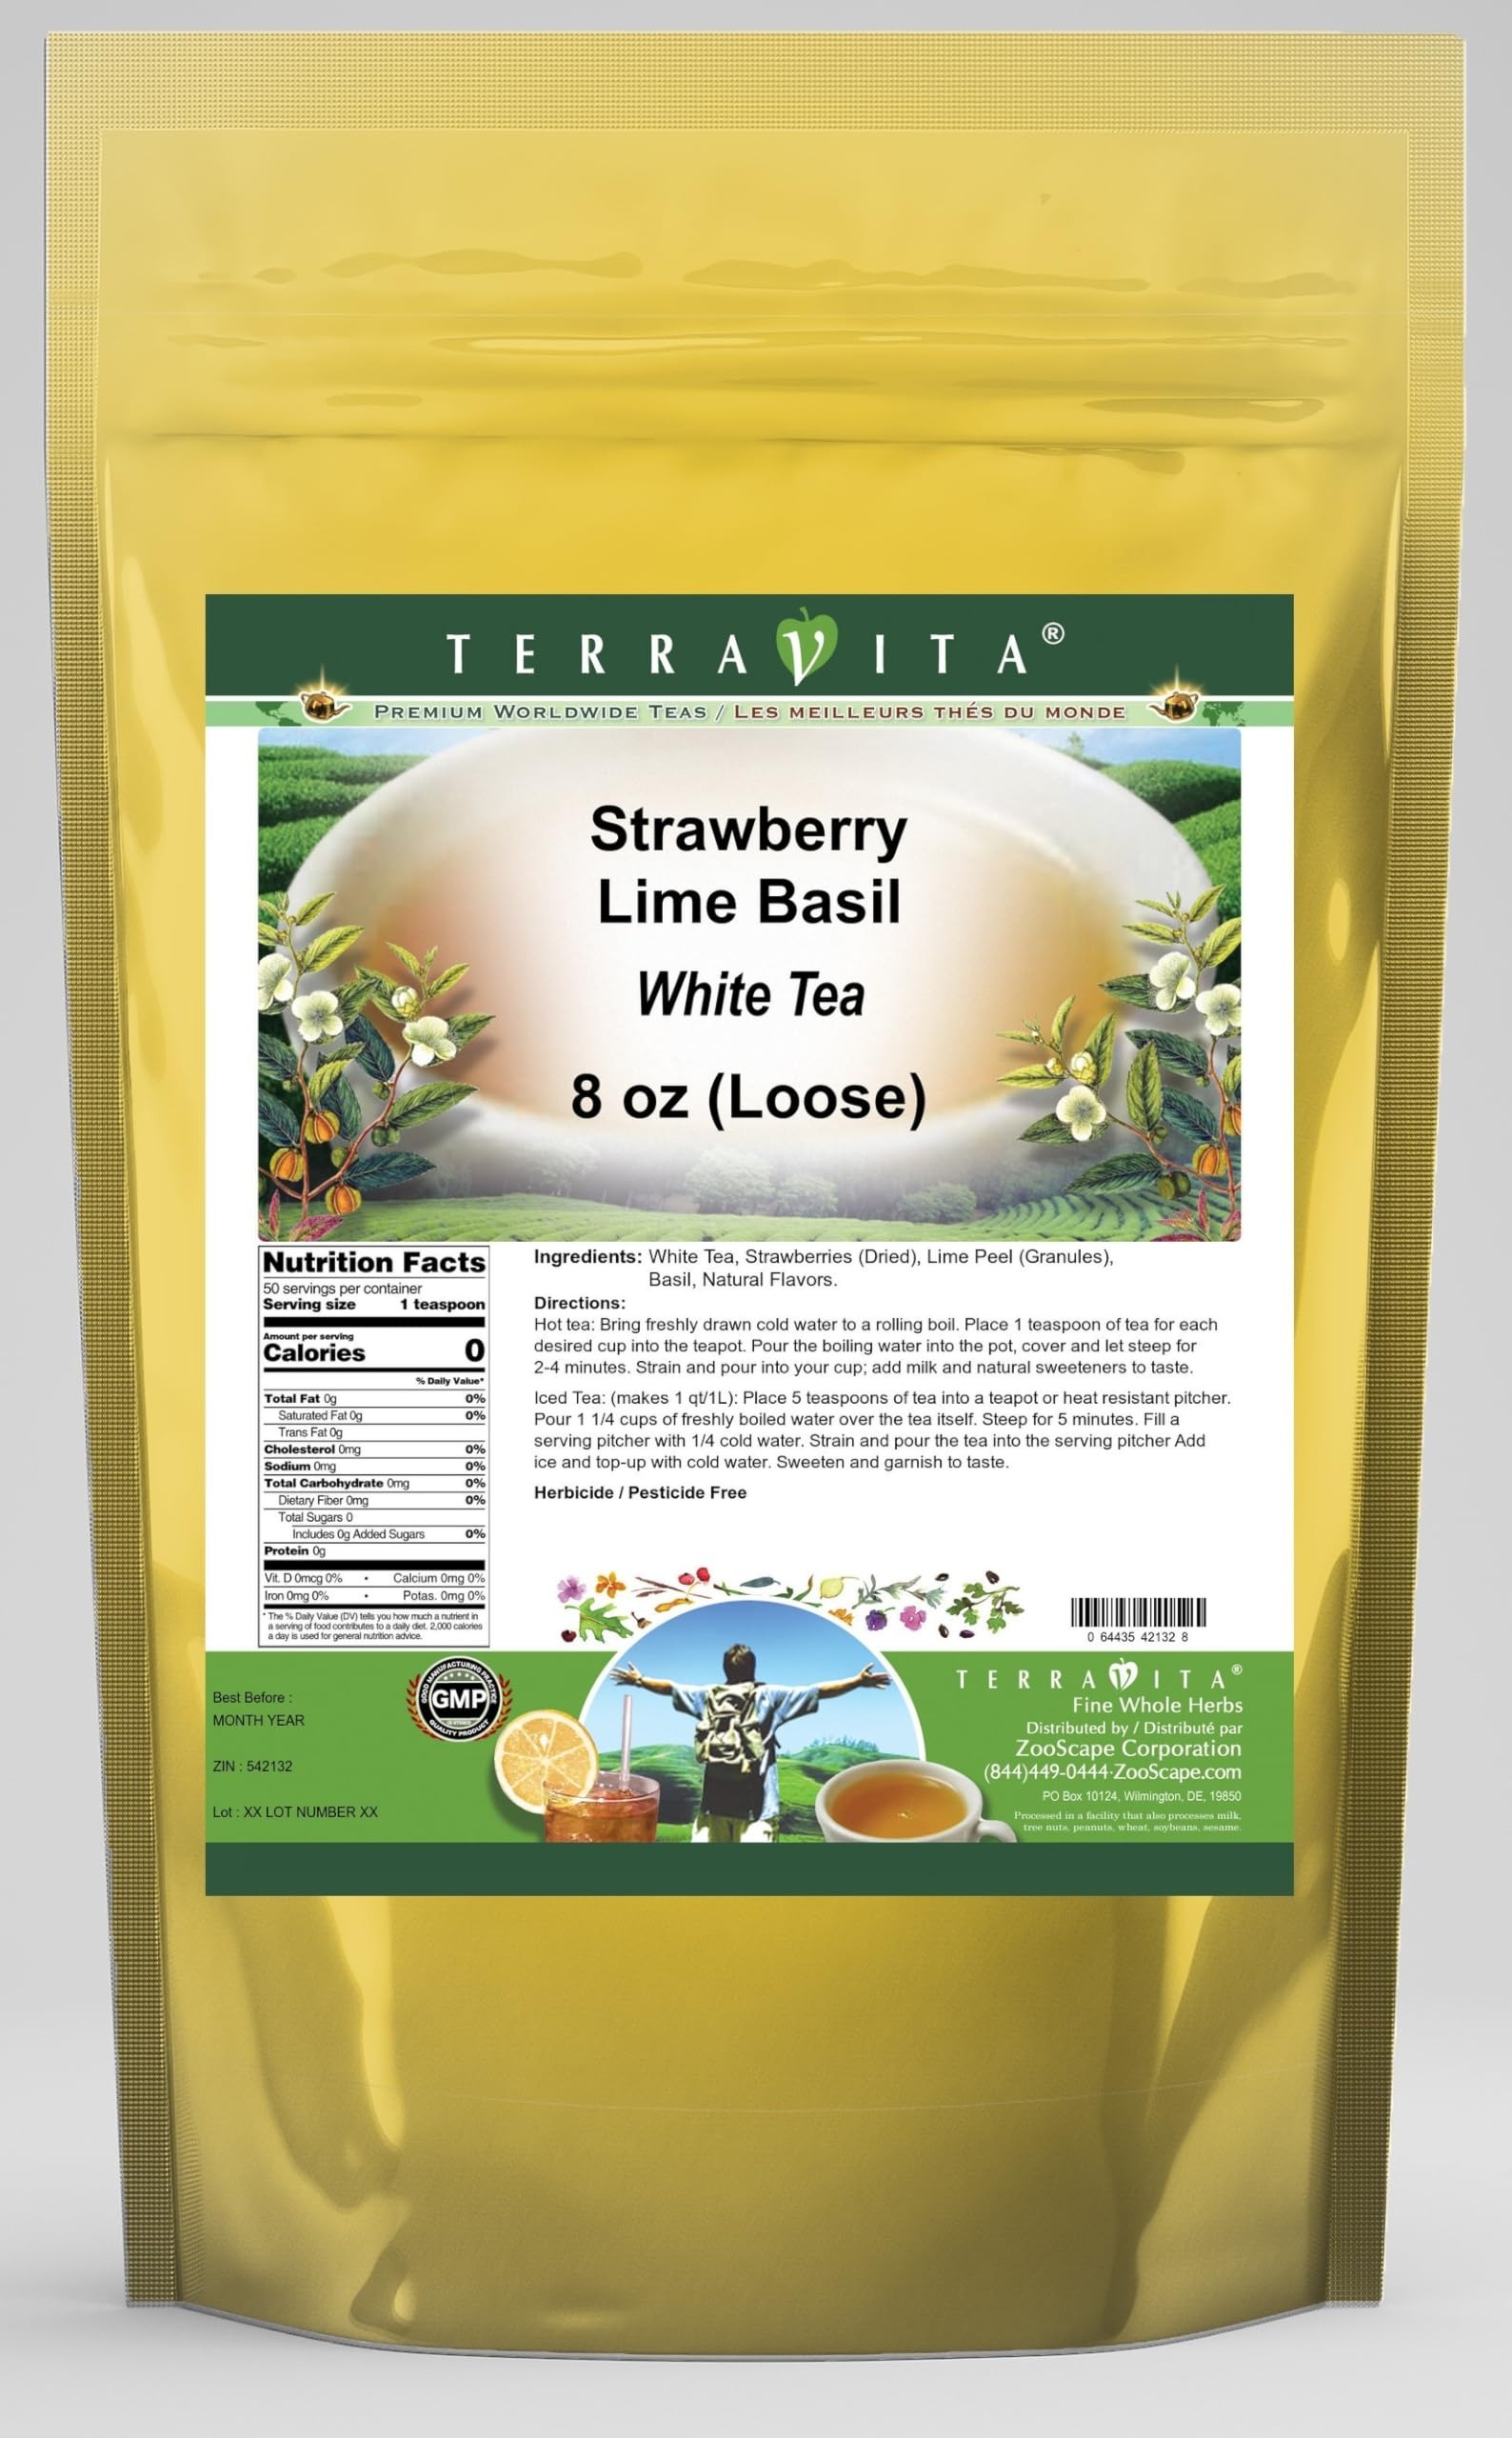
Item Name: Strawberry Lime Basil White Tea (Loose) (8 oz, ZIN: 542132) - 3 Pack
Bullet Point 1: Our Strawberry Lime Basil White Tea is a mouth-watering flavored White tea with Dried Strawberries, Lime Peel and Basil that you can enjoy all year round! The aroma and Strawberry Lime Basil flavor is a delight! - Ingredients: White tea, Dried Strawberries, Lime Peel, Basil and Natural Strawberry Lime Basil Flavor.
Bullet Point 2: No fillers.
Bullet Point 3: Manufacturer: TerraVita
Bullet Point 4: Size: 8 oz
Bullet Point 5: Loose Leaf White Tea - Packed in a convenient upright pouch!
Product Description: Our Strawberry Lime Basil White Tea is a mouth-watering flavored White tea with Dried Strawberries, Lime Peel and Basil that you can enjoy all year round! The aroma and Strawberry Lime Basil flavor is a delight! - Ingredients: White tea, Dried Strawberries, Lime Peel, Basil and Natural Strawberry Lime Basil Flavor. - Hot tea brewing method: Bring freshly drawn cold water to a rolling boil. Place 1 teaspoon of tea for each desired cup into the teapot. Pour the boiling water into the pot, cover and let steep for 2-4 minutes. Strain and pour into your cup; add milk and natural sweeteners to taste. - Iced tea brewing method: (to make 1 liter/quart): Place 5 teaspoons of tea into a teapot or heat resistant pitcher. Pour 1 1/4 cups of freshly boiled water over the tea itself. Steep for 5 minutes. Fill a serving pitcher with 1/4 cold water. Strain and pour the tea into the serving pitcher Add ice and top-up with cold water. Sweeten and garnish to taste. - TerraVita is an exclusive line of premium-quality, natural source products that use only the finest, purest and most potent ingredients found around the world. TerraVita is hallmarked by the highest possible standards of purity, potency, stability and freshness. All of our products are prepared with the highest elements of quality control, from raw materials through the entire manufacturing process, up to and including the moment that the bottles or bags are sealed for freshness and shipped out to you. Our highest possible standards are certified by independent laboratories and backed by our personal guarantee. - TerraVita exists to meet and ensure your family's health and wellness without the harmful effects of chemicals and health products. We strive to make all of our products affordable and reliable and are constantly sea
Value: 24.0
Unit: Ounce

Price: 141.62